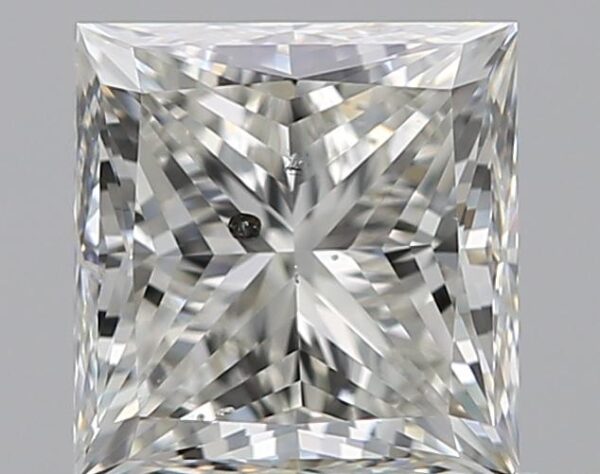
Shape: princess
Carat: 1.01
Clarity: SI2
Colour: I
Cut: EX
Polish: EX
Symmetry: EX
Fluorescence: F
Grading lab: GIA
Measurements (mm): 5.43 x 5.26 x 3.89